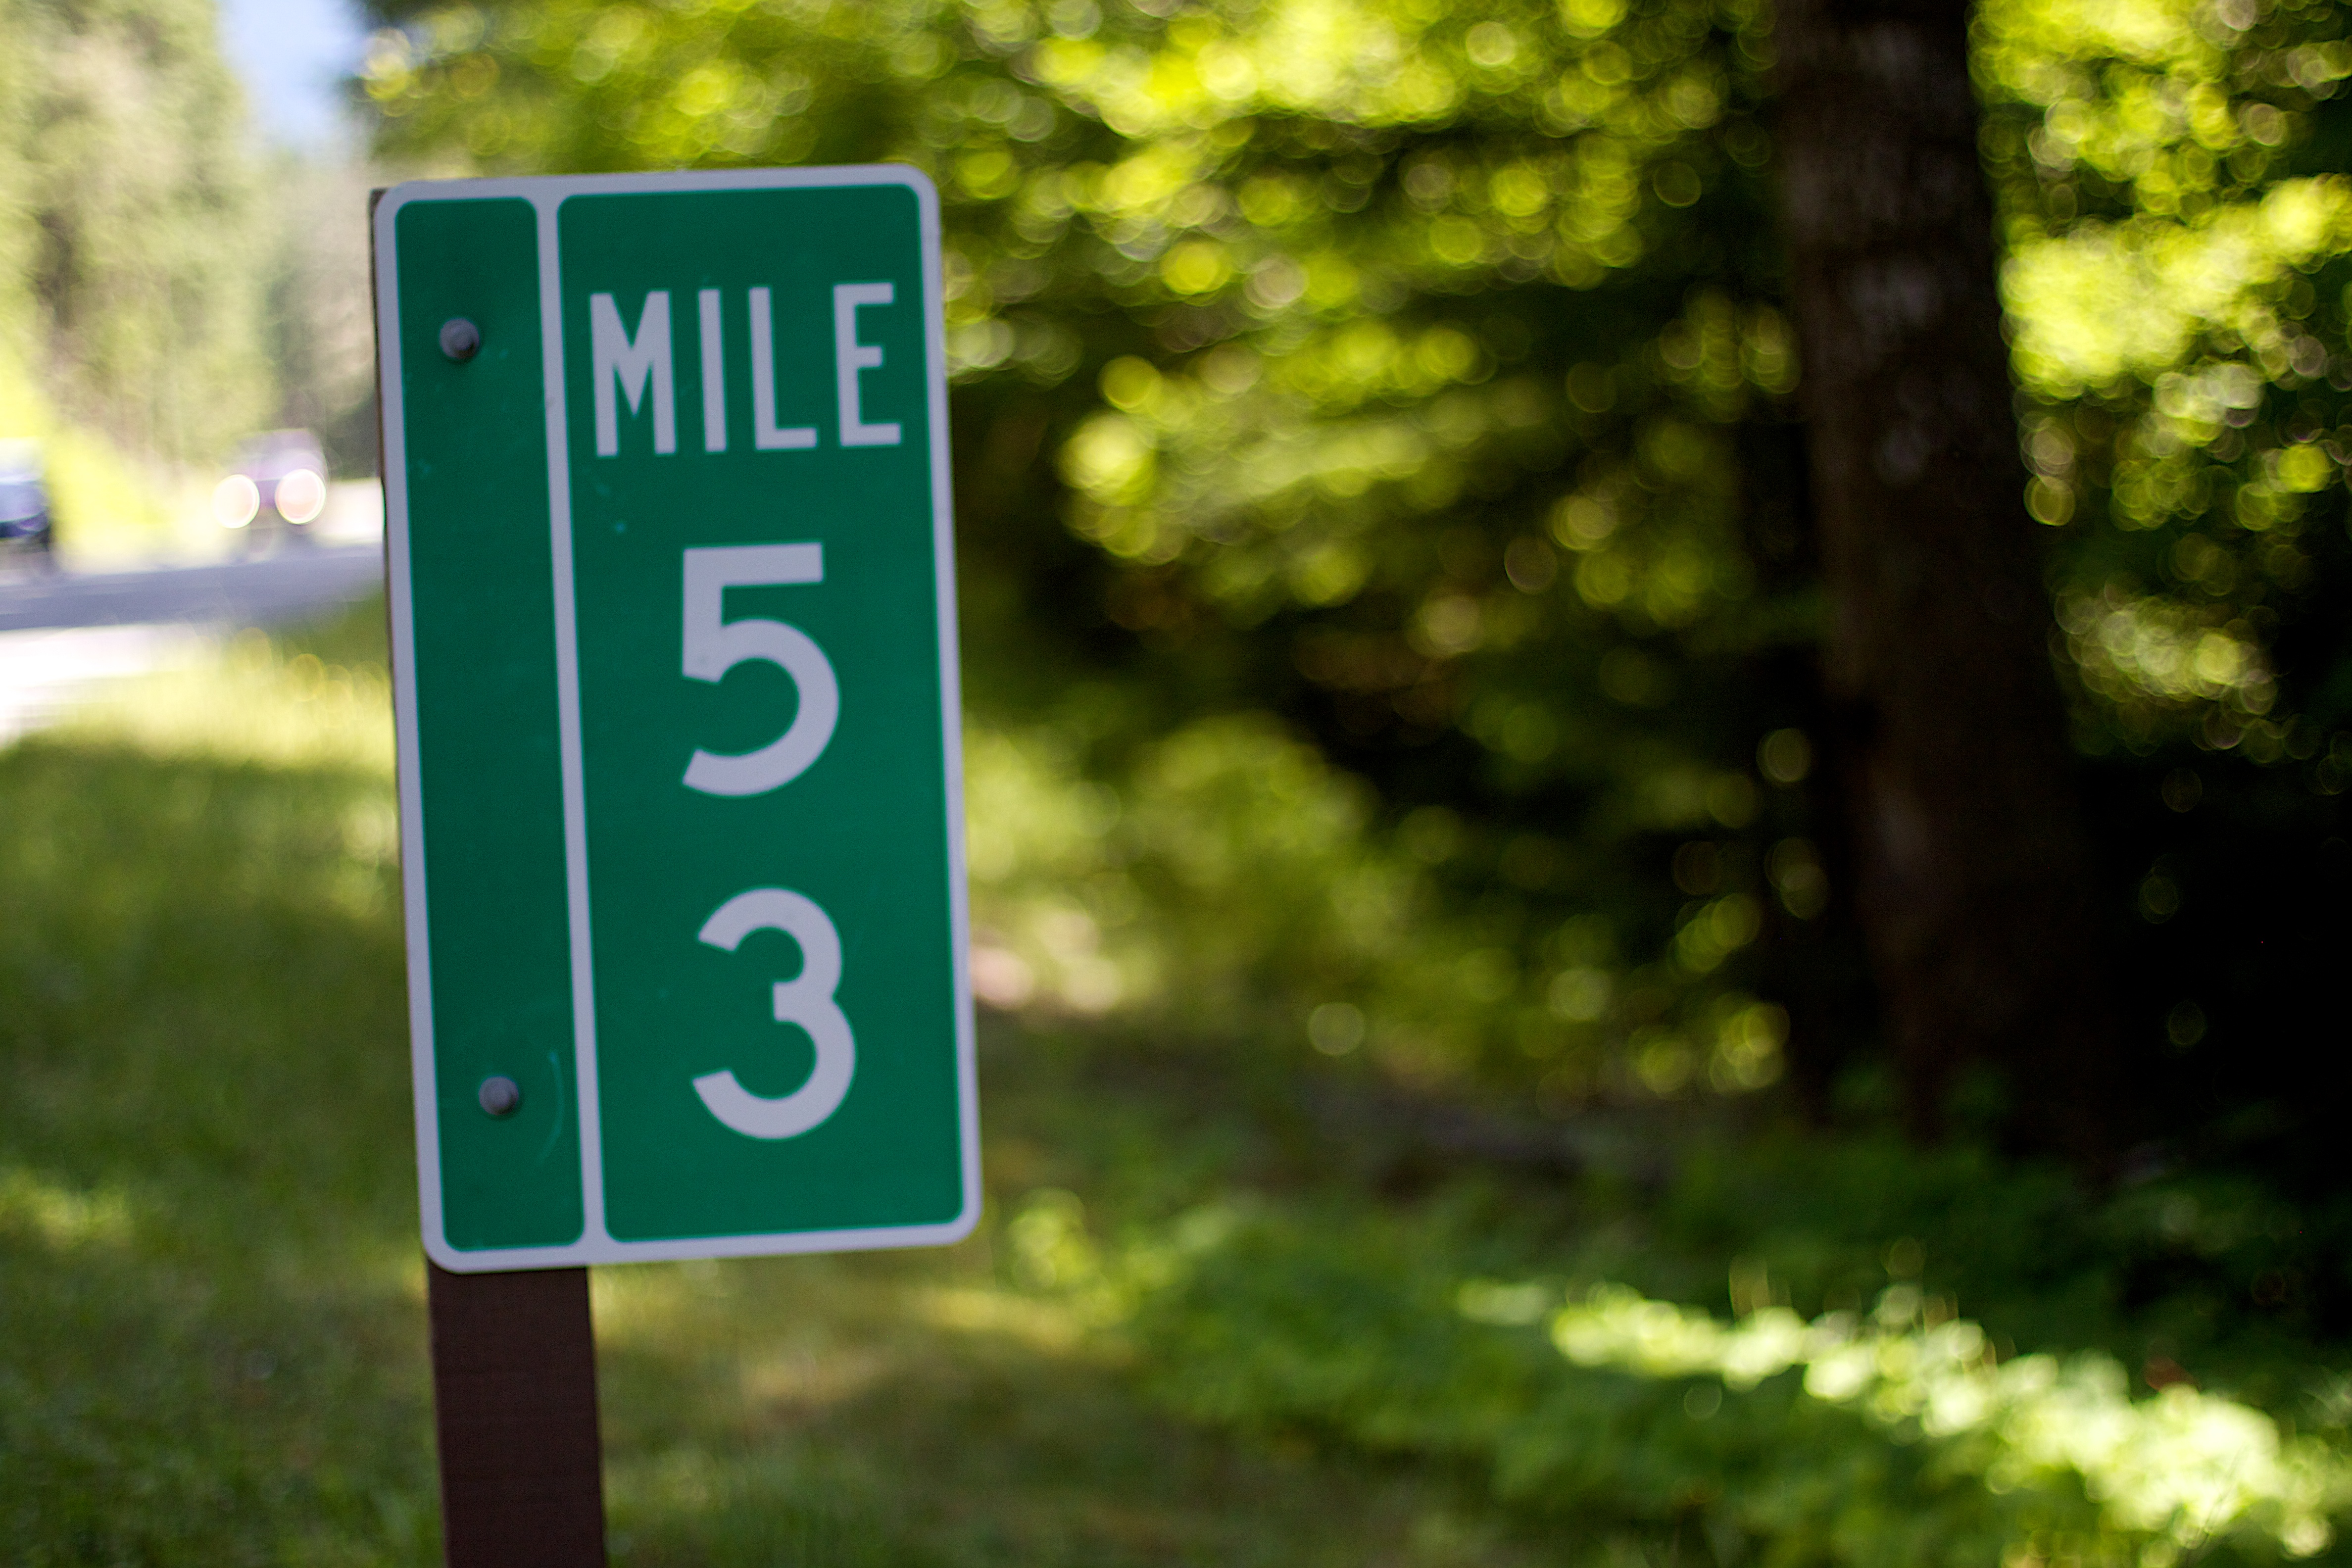
tree, sign, green, street sign, signage, washington, ds106, 106, odyssey, 106milepost, traffic sign